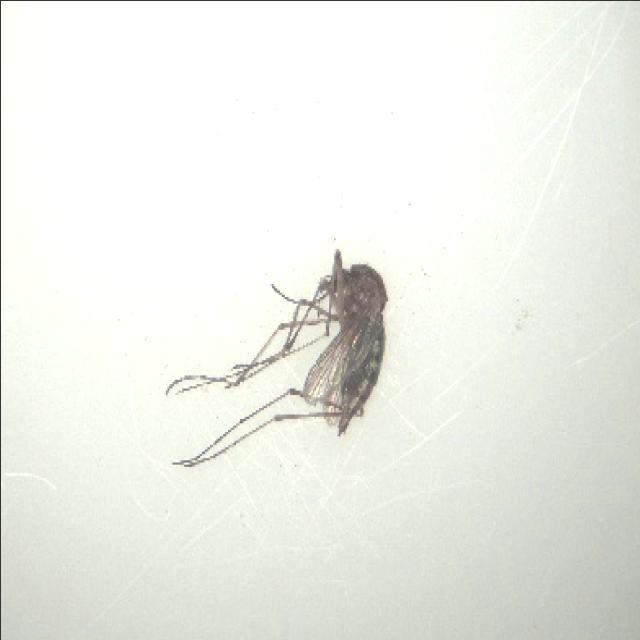
Species: aedes_vexans